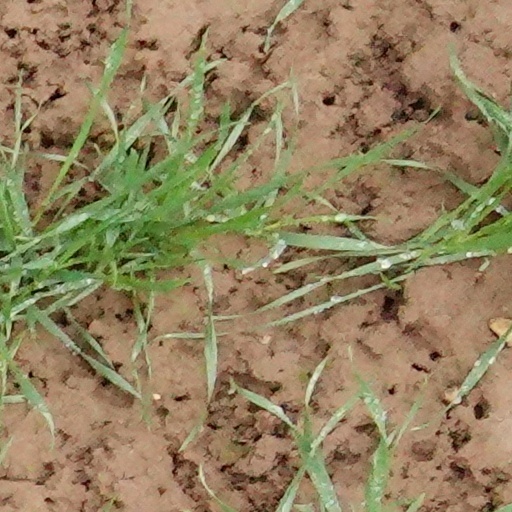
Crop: wheat